Young County, New South Wales

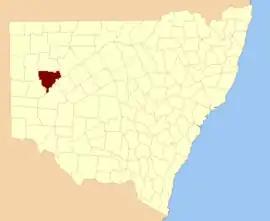
Location in New South Wales

Young County is one of the 141 cadastral divisions of New South Wales. It includes the area to the west of Wilcannia. The Darling River is the south-eastern boundary.